Chief of the King's Guard (Portugal and Castile)

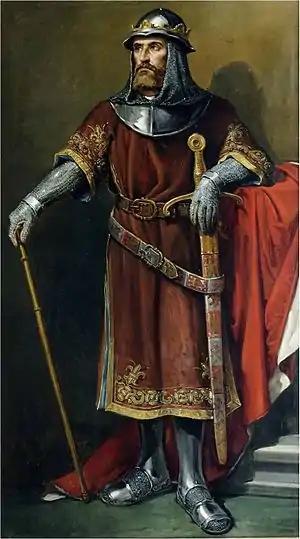
Speculative portrait of King Sancho IV of Castile. By José María Rodríguez de Losada (León City Council).

In the reign of Alfonso X of Castile, as Manuel González Jiménez has pointed out, the chief of the king's guard was responsible for the safety of the king and his family at court or in his palace, and a small group of men were at his command, including twenty infantry crossbowmen and ten on horseback, who protected the court or the place where the monarch was, although the twenty knights and a similar number of squires on foot were in charge of protecting the monarch and his family.